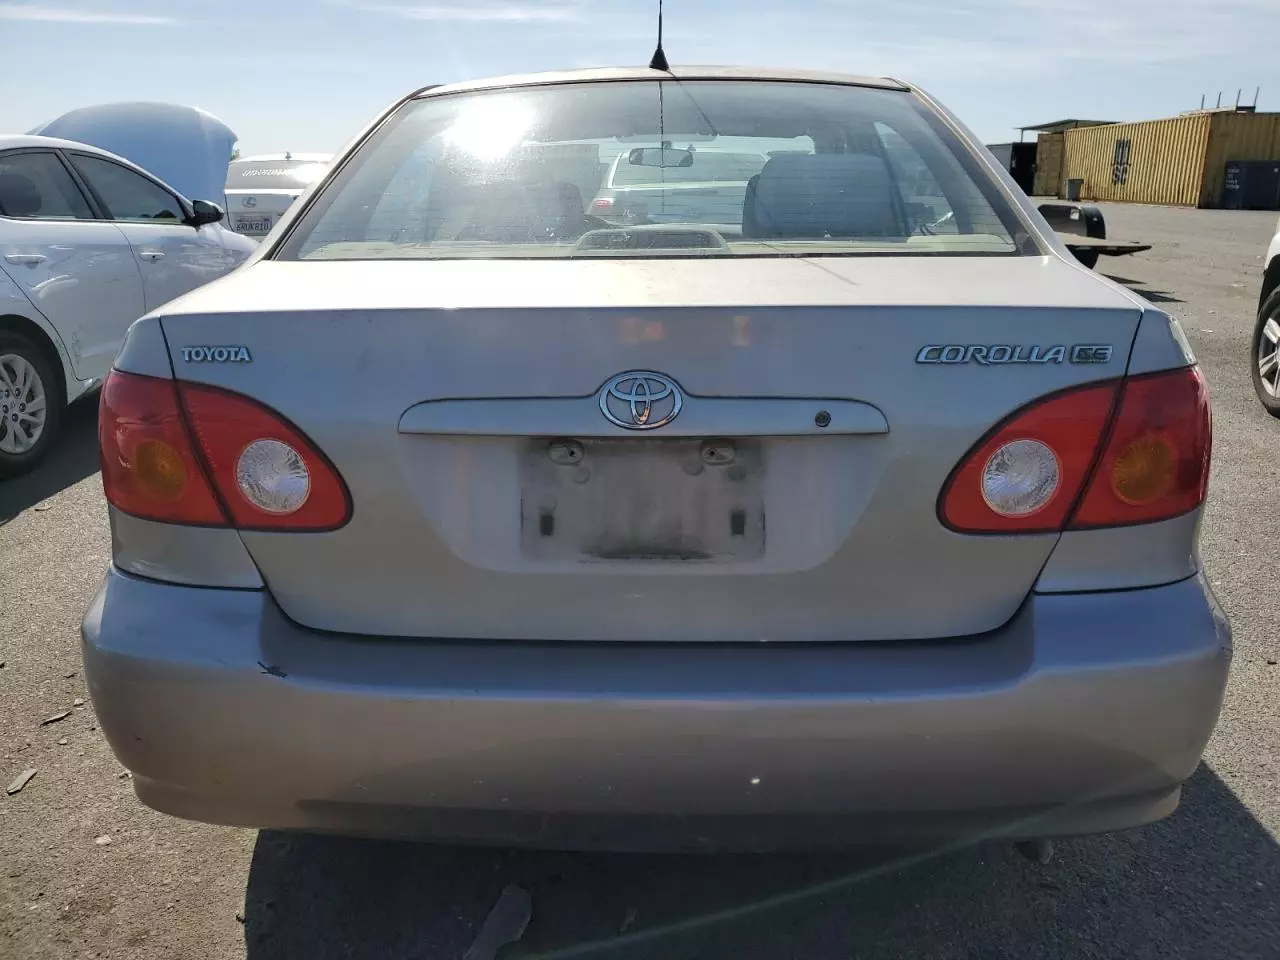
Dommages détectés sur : pare-choc arrière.
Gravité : mineur